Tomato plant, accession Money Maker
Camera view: bottom (45 deg); turntable rotation: 300 degrees
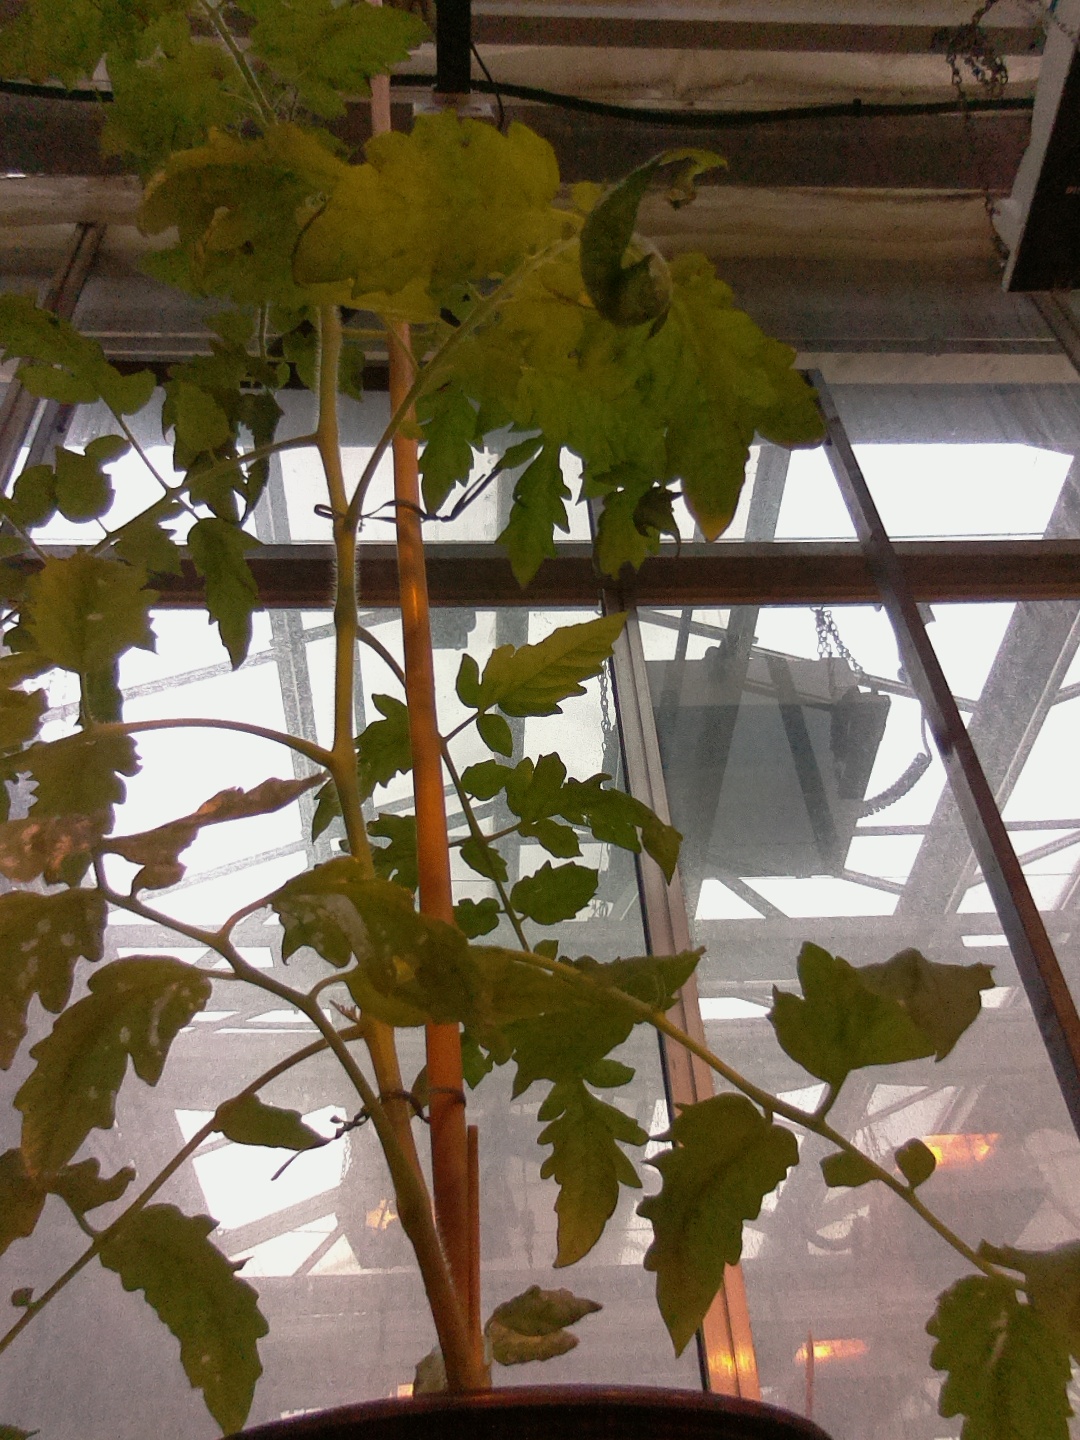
BBCH growth stage 20: First Side shoot start formed